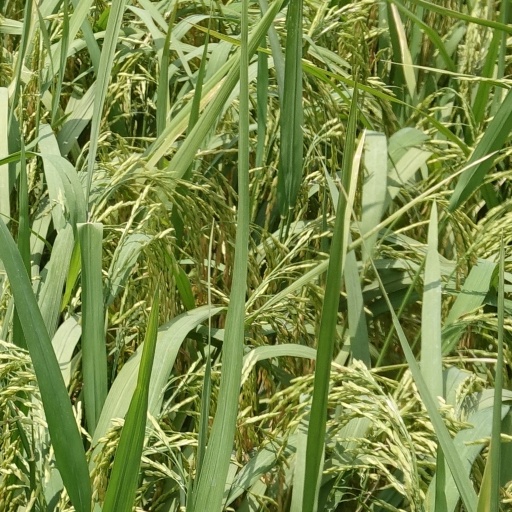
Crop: rice